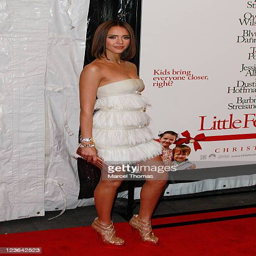
actor attends the world premiere